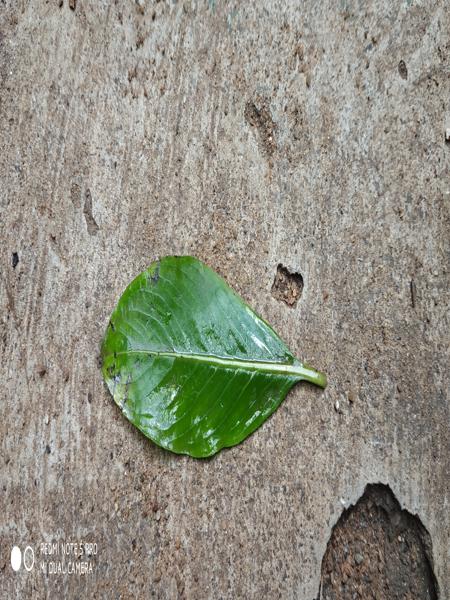
Plant: Catharanthus